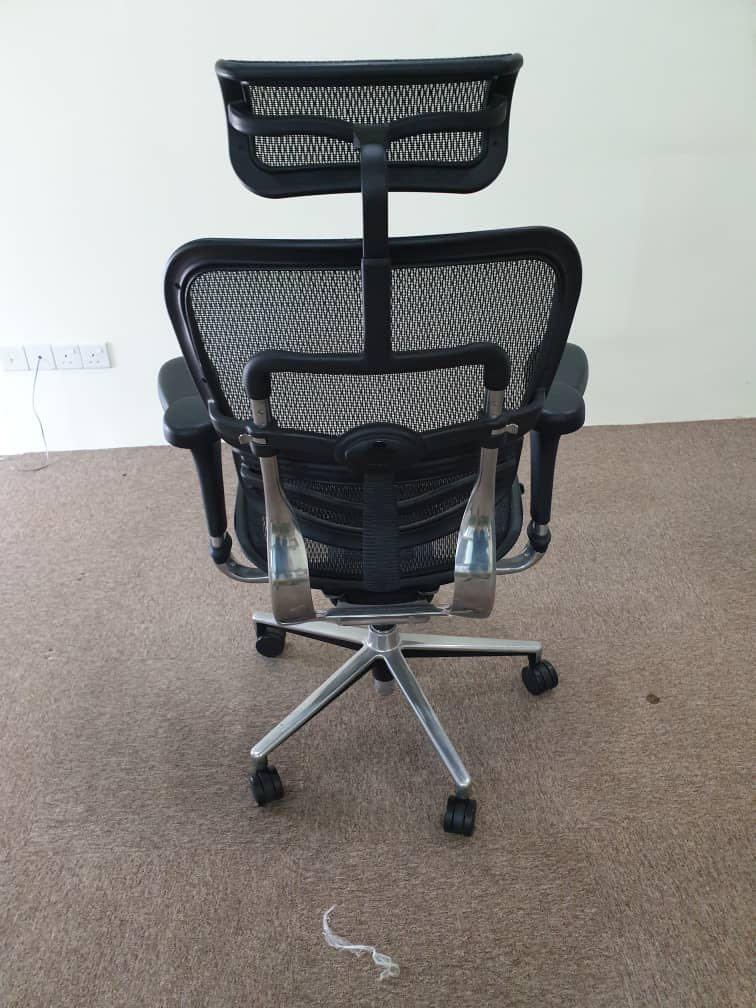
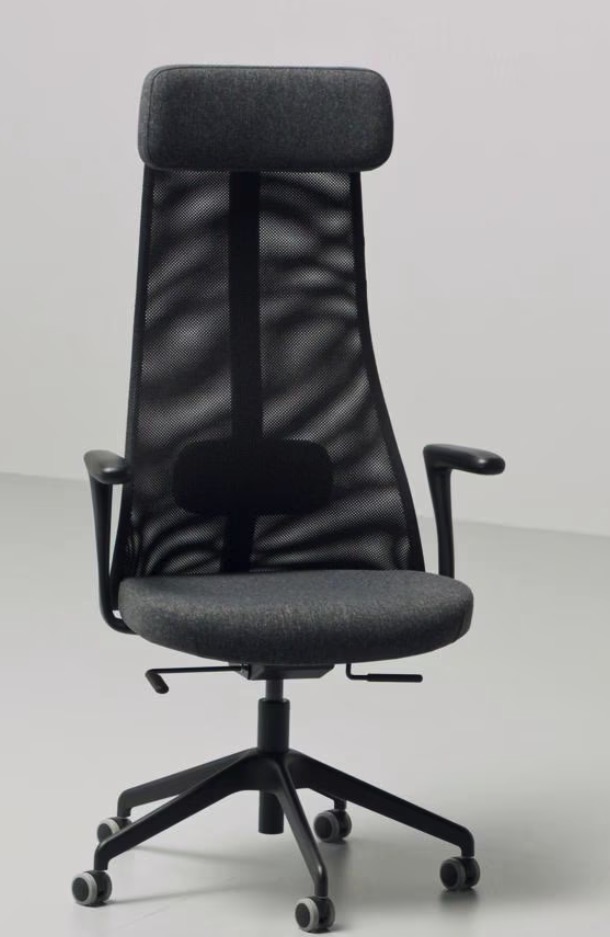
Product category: items_chair
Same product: no